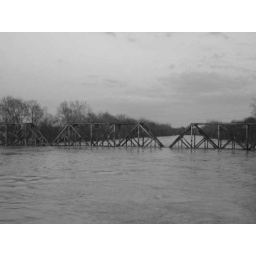
train bridge east of 141 in valley park